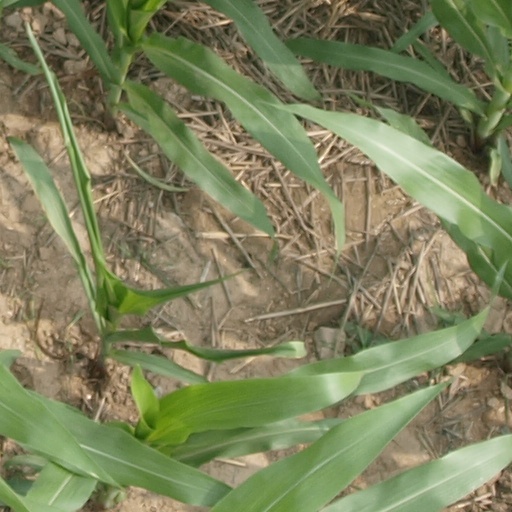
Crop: maize; corn